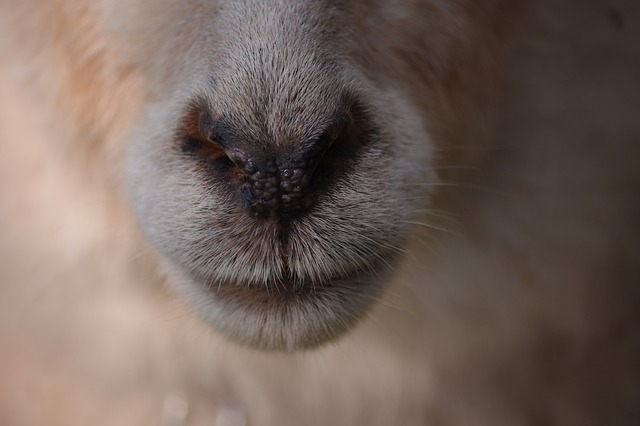
Label: sheep